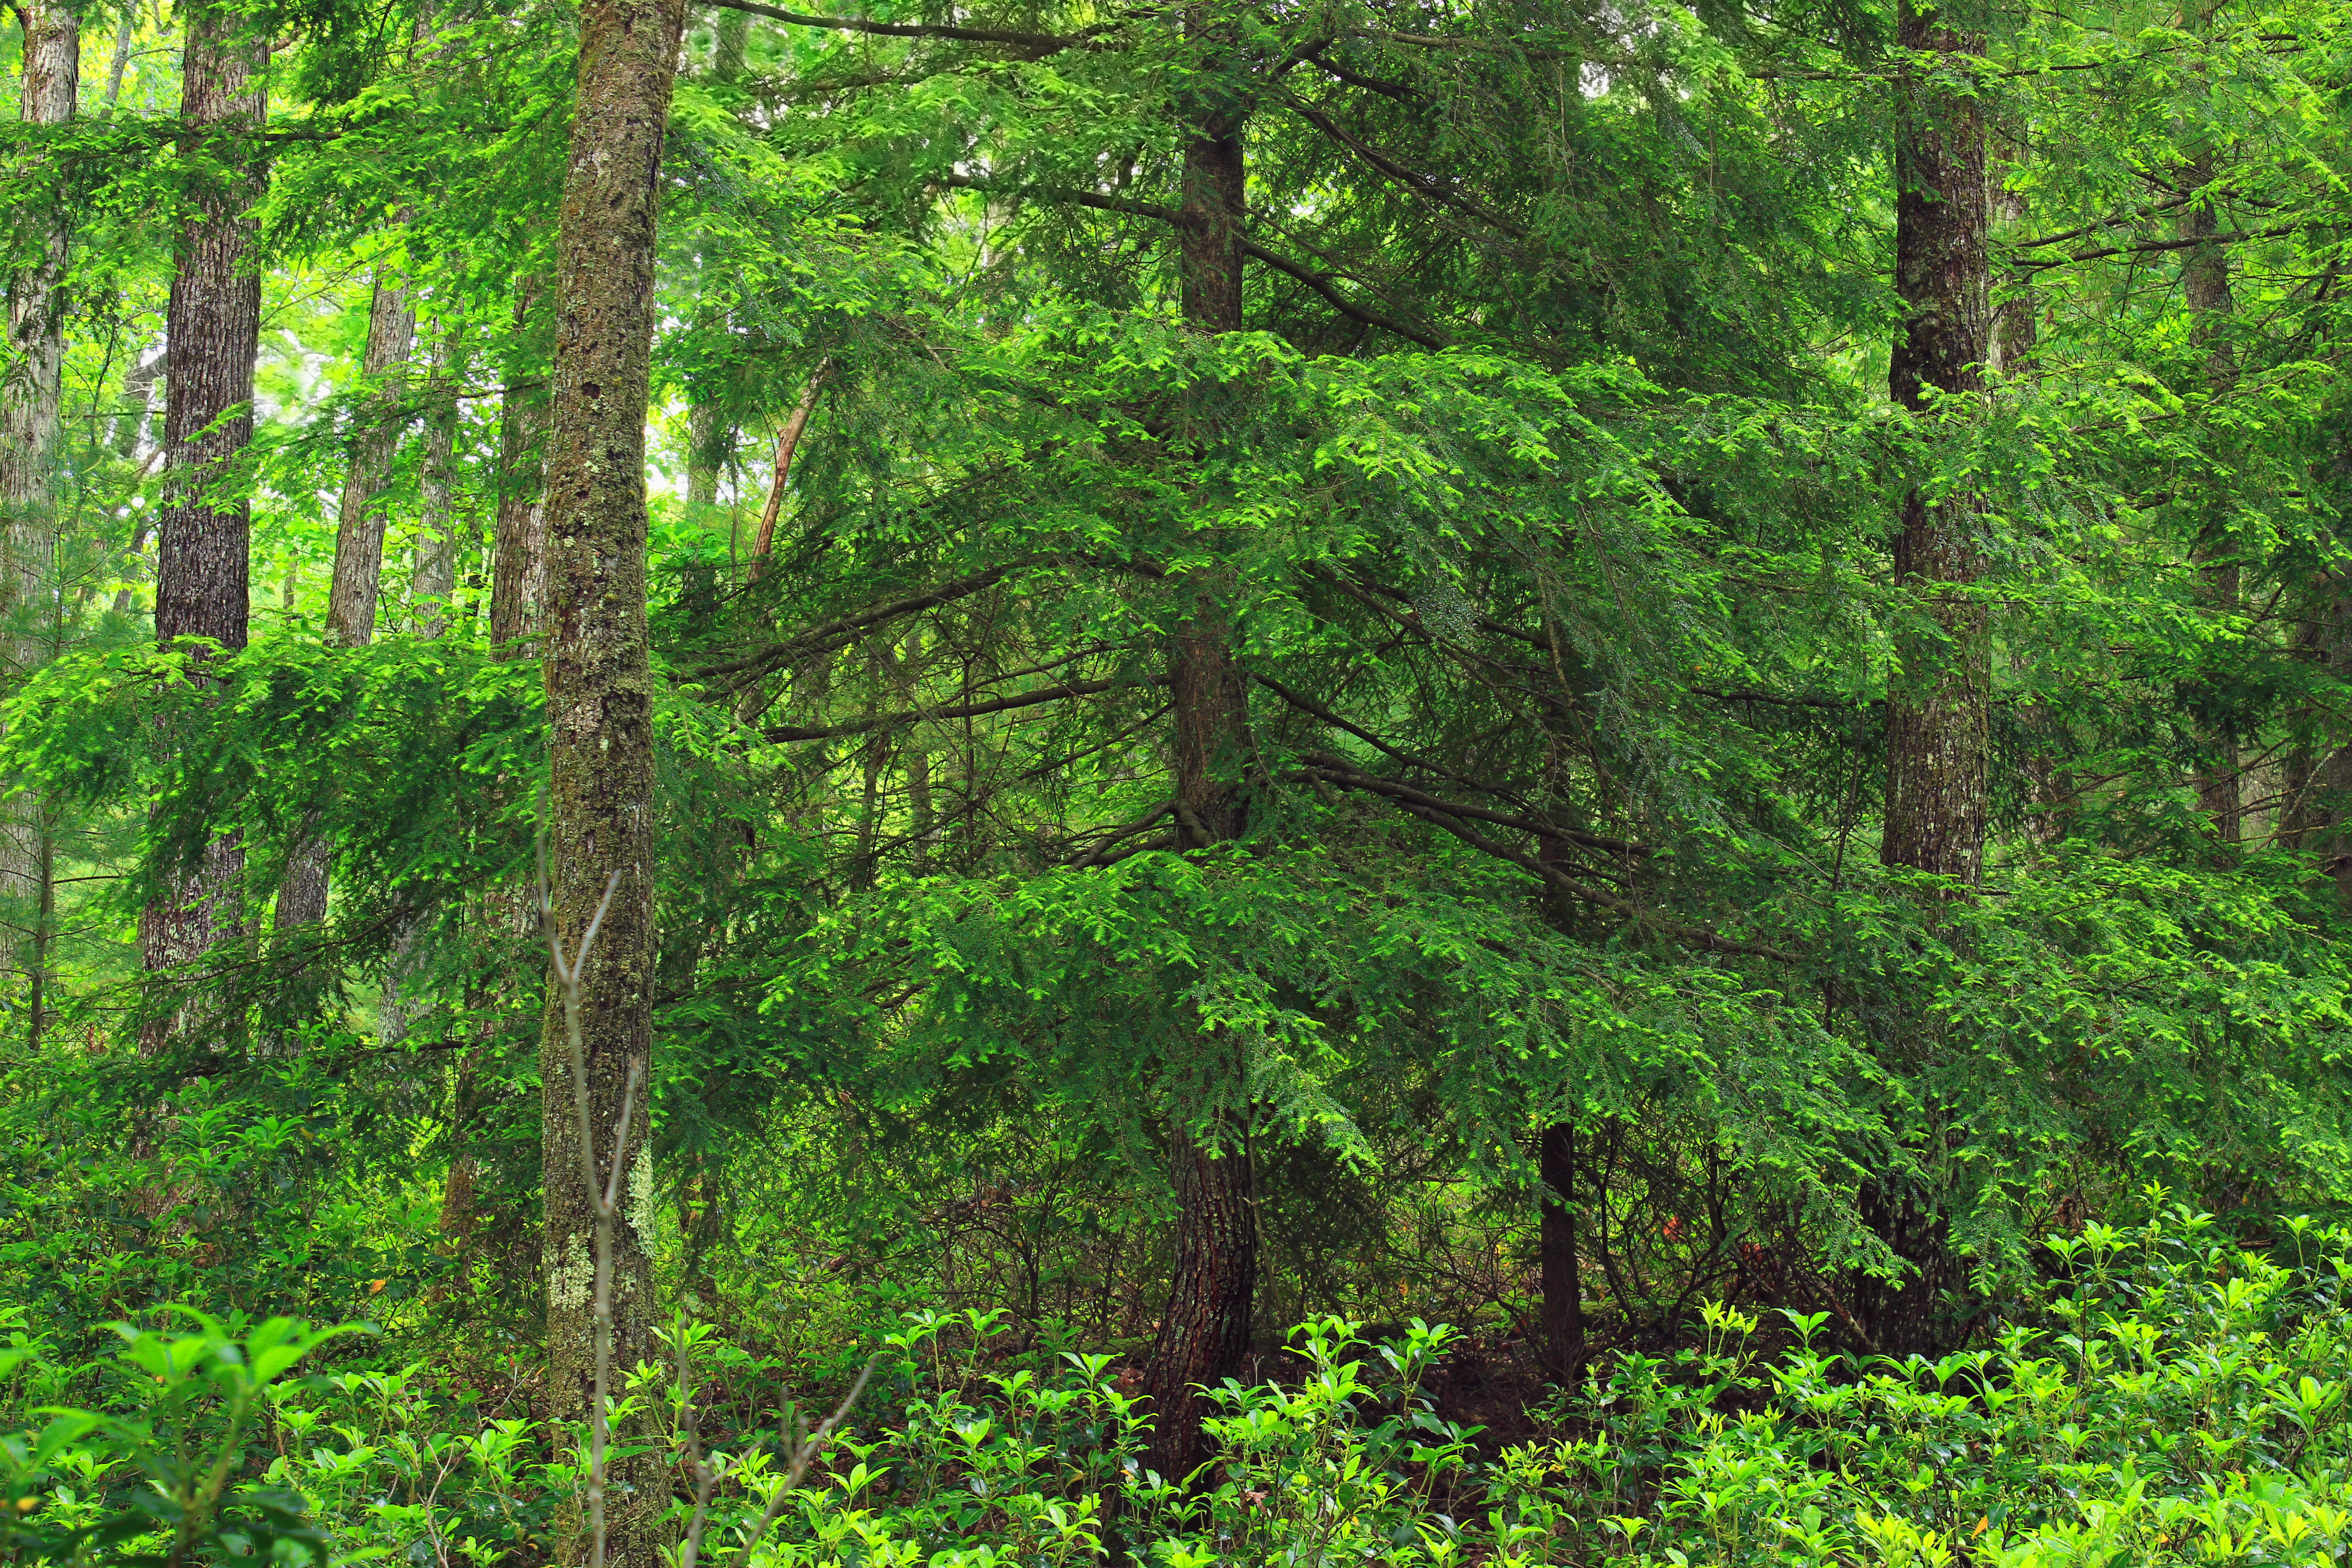
tree, nature, forest, wilderness, plant, hiking, leaf, flower, summer, green, jungle, botany, trees, creativecommons, cool image, coniferous, vegetation, rainforest, tiadaghtonstateforest, midstatetrail, deciduous, wetland, pennsylvaniawilds, understory, undergrowth, lycomingcounty, pennsylvania, barkcabinnaturalarea, grove, woodland, habitat, i, ecosystem, nature reserve, biome, old growth forest, natural environment, geographical feature, woody plant, temperate broadleaf and mixed forest, temperate coniferous forest, riparian forest